Schaffhouse-près-Seltz

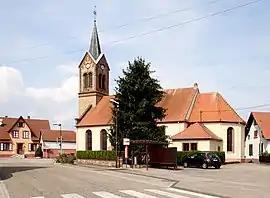
St. Martin

Schaffhouse-près-Seltz (literally "Schaffhouse near Seltz") is a commune in the Bas-Rhin department in Grand Est in north-eastern France.